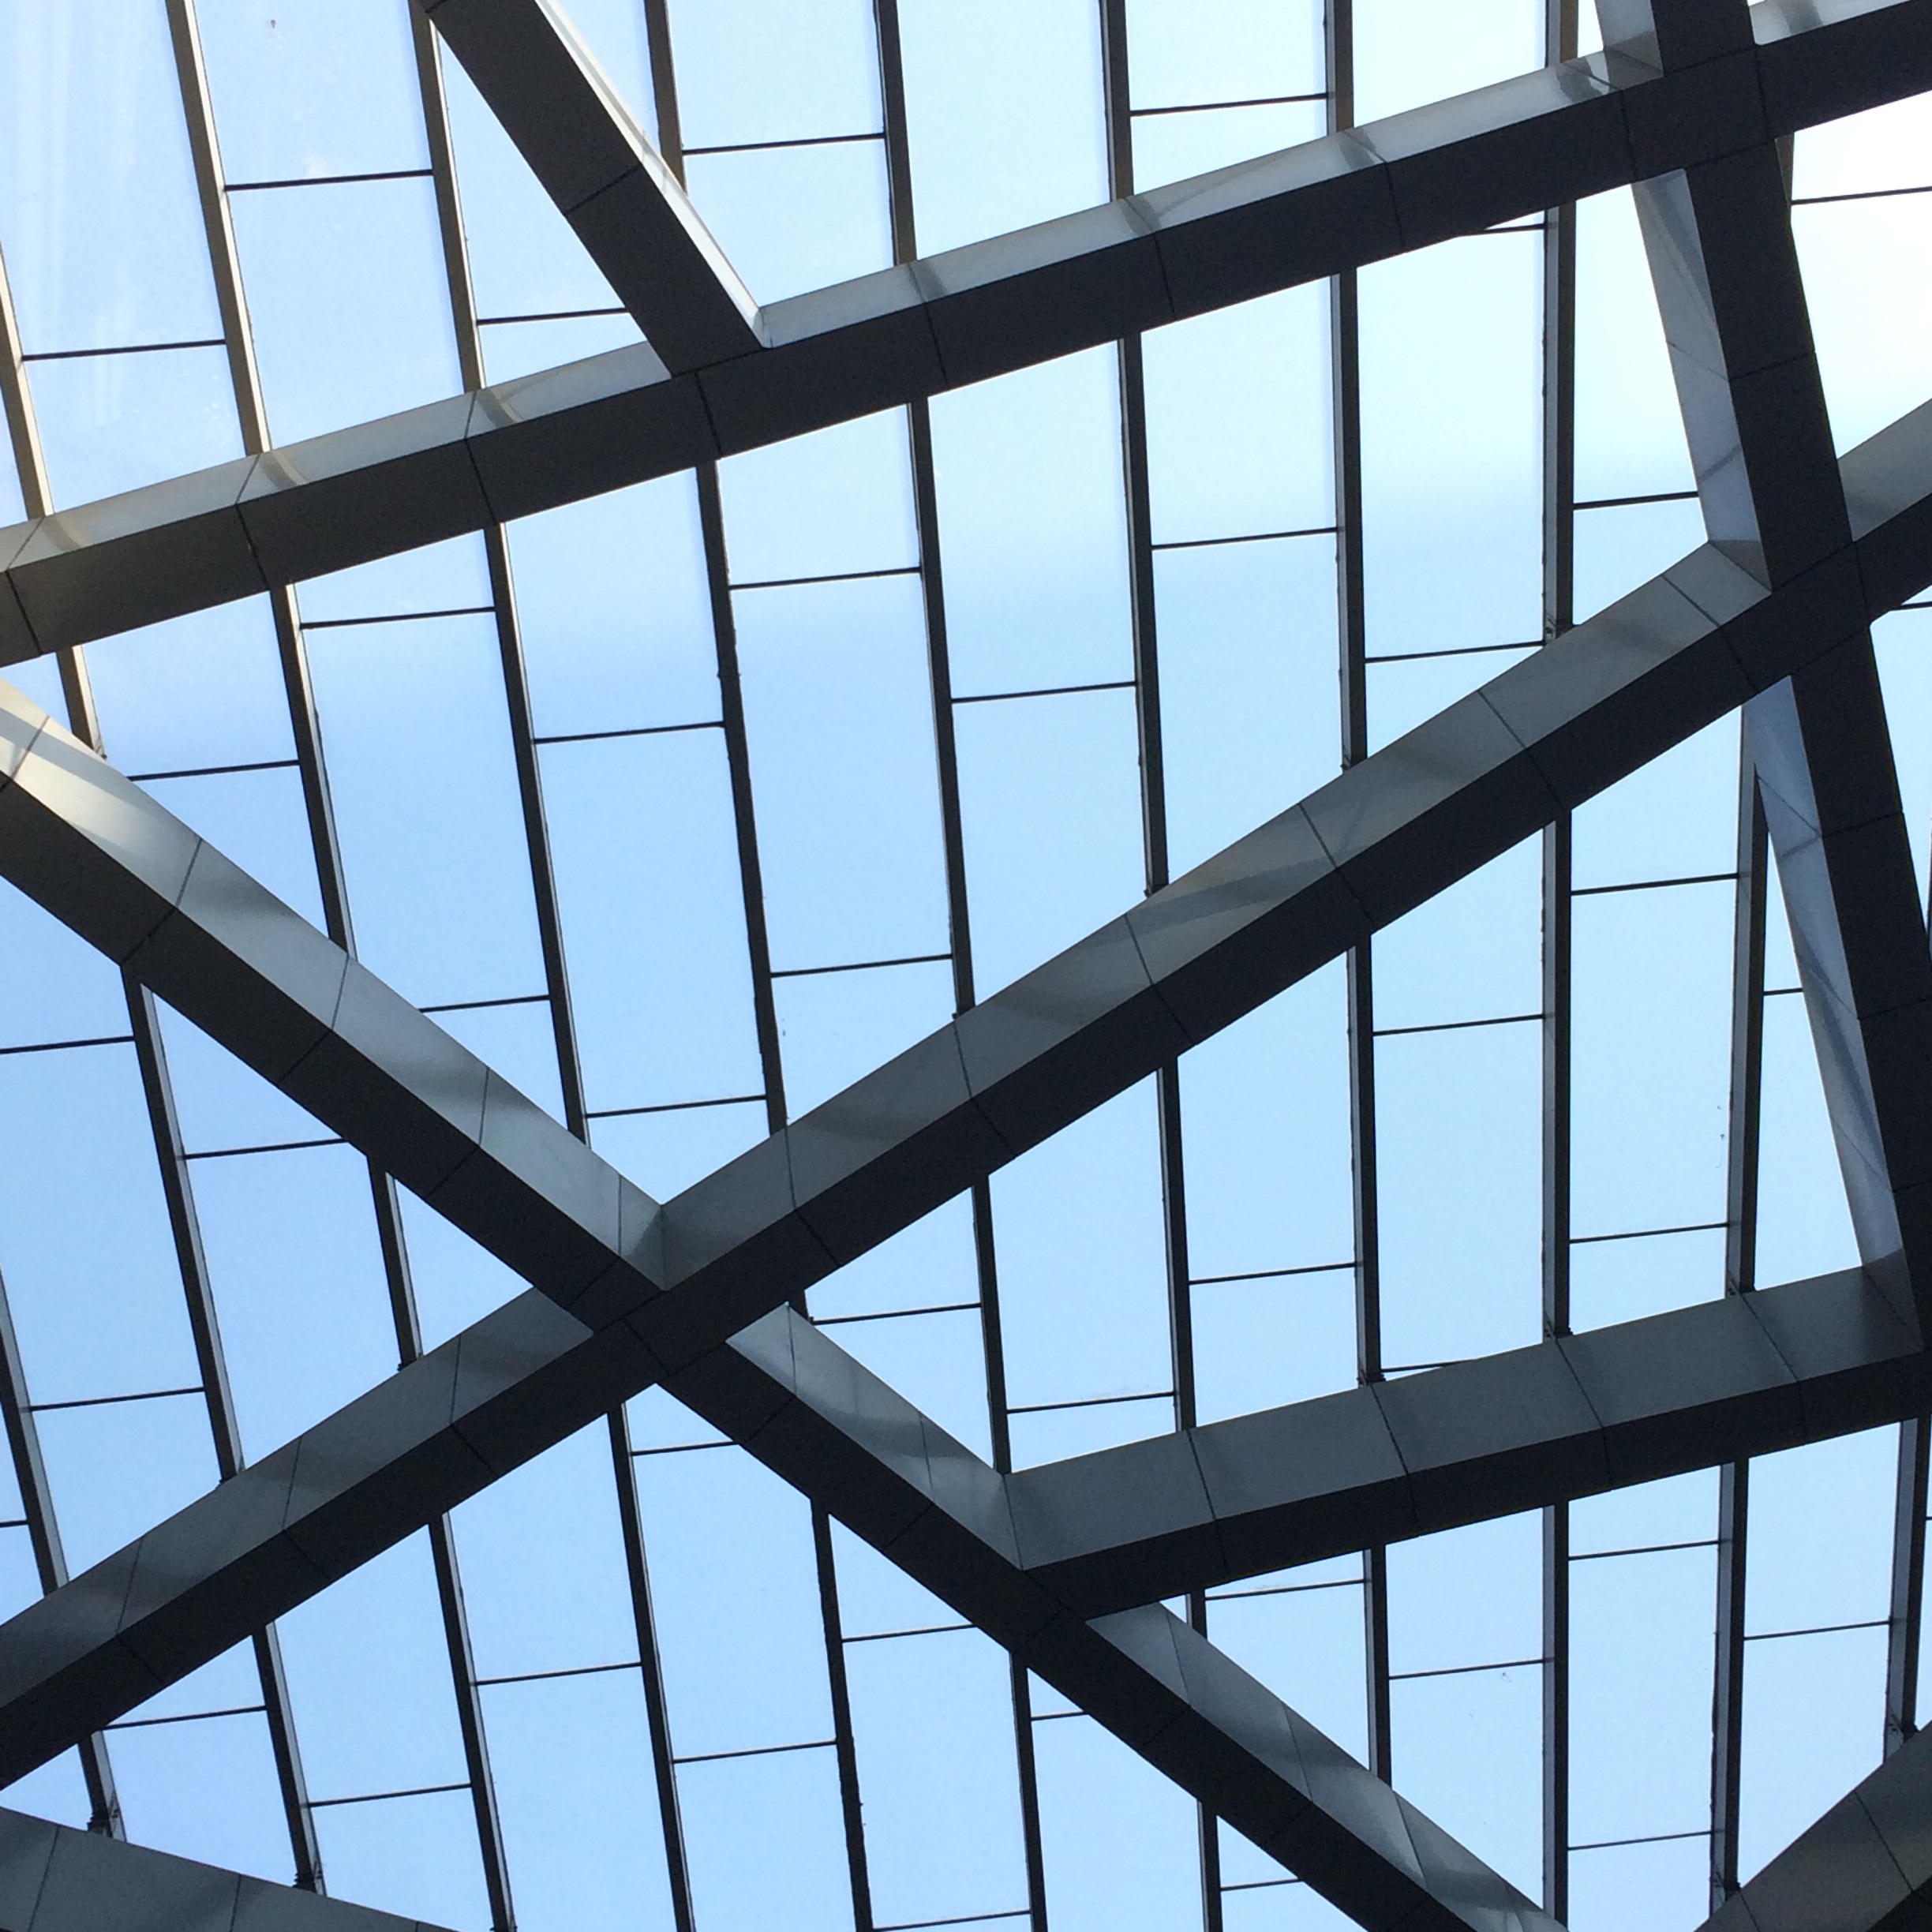
architecture, structure, window, glass, building, skyscraper, line, tower, facade, modern, cage, symmetry, system, shape, regular, daylighting